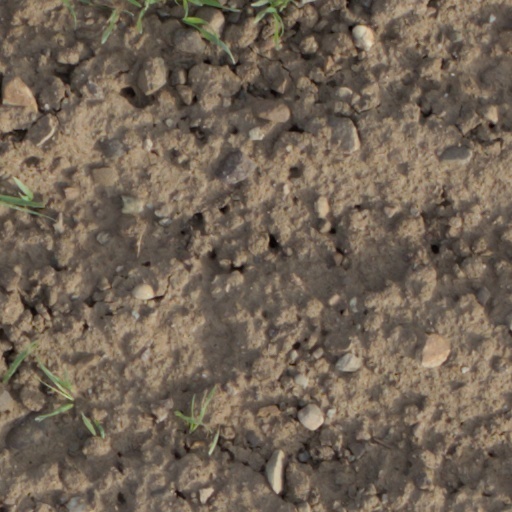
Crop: wheat